Gates Hall and Pultneyville Public Square

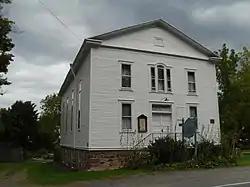
Gates Hall, September 2010

Gates Hall and Pultneyville Public Square is a historic theater and village green located at Pultneyville in Wayne County, New York.